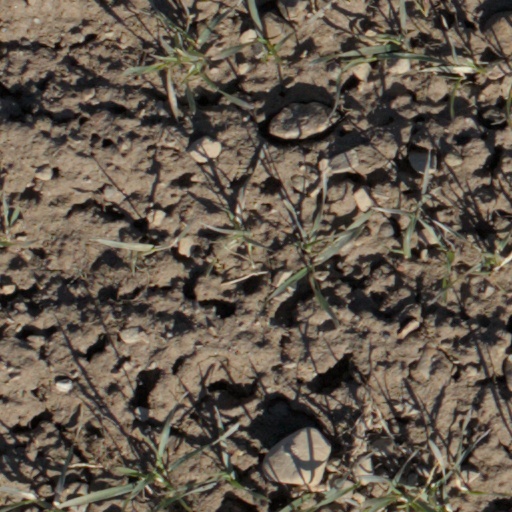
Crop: wheat